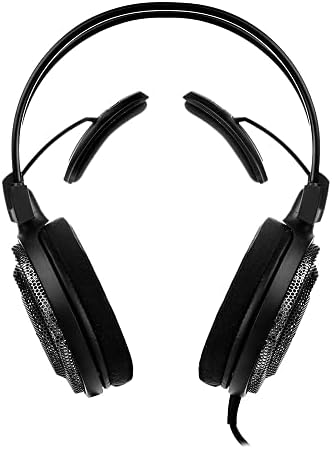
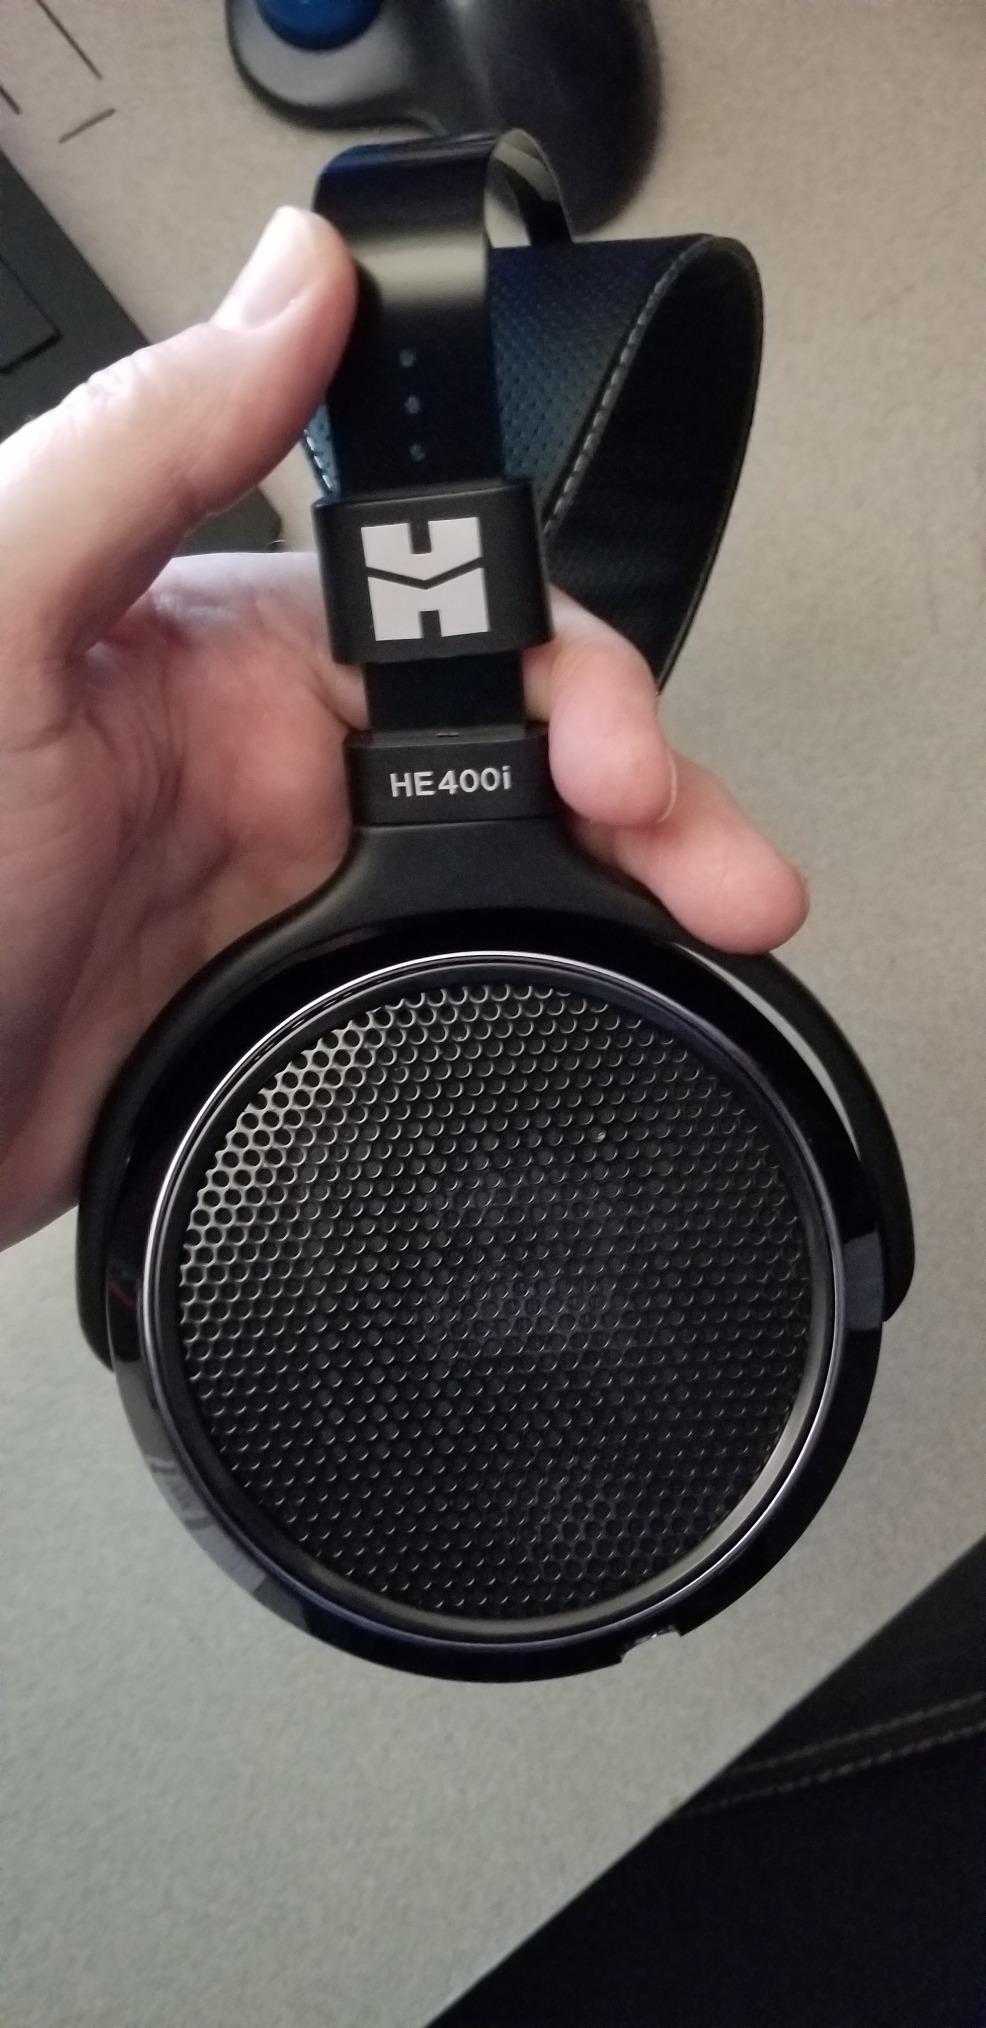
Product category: headphones
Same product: no